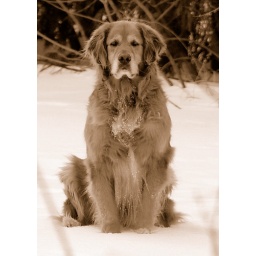
Henry, the boy next door, who waits for Buddy to hop over the fence to play